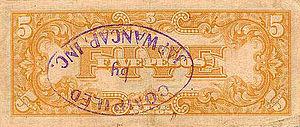
La monnaie d'invasion japonaise, officiellement connue sous le nom de Billets de la Banque de développement du Sud, désigne la monnaie émise par les autorités militaires japonaises en remplacement de la monnaie locale après la conquête de colonies et autres États durant la Seconde Guerre mondiale.